Radio broadcasting

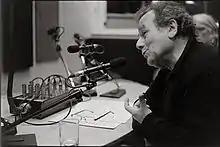
Use of a sound broadcasting station

Radio in education soon followed, and colleges across the U.S. began adding radio broadcasting courses to their curricula. Curry College in Milton, Massachusetts introduced one of the first broadcasting majors in when the college teamed up with WLOE in Boston to have students broadcast programs. By 1931, a majority of U.S. households owned at least one radio receiver.